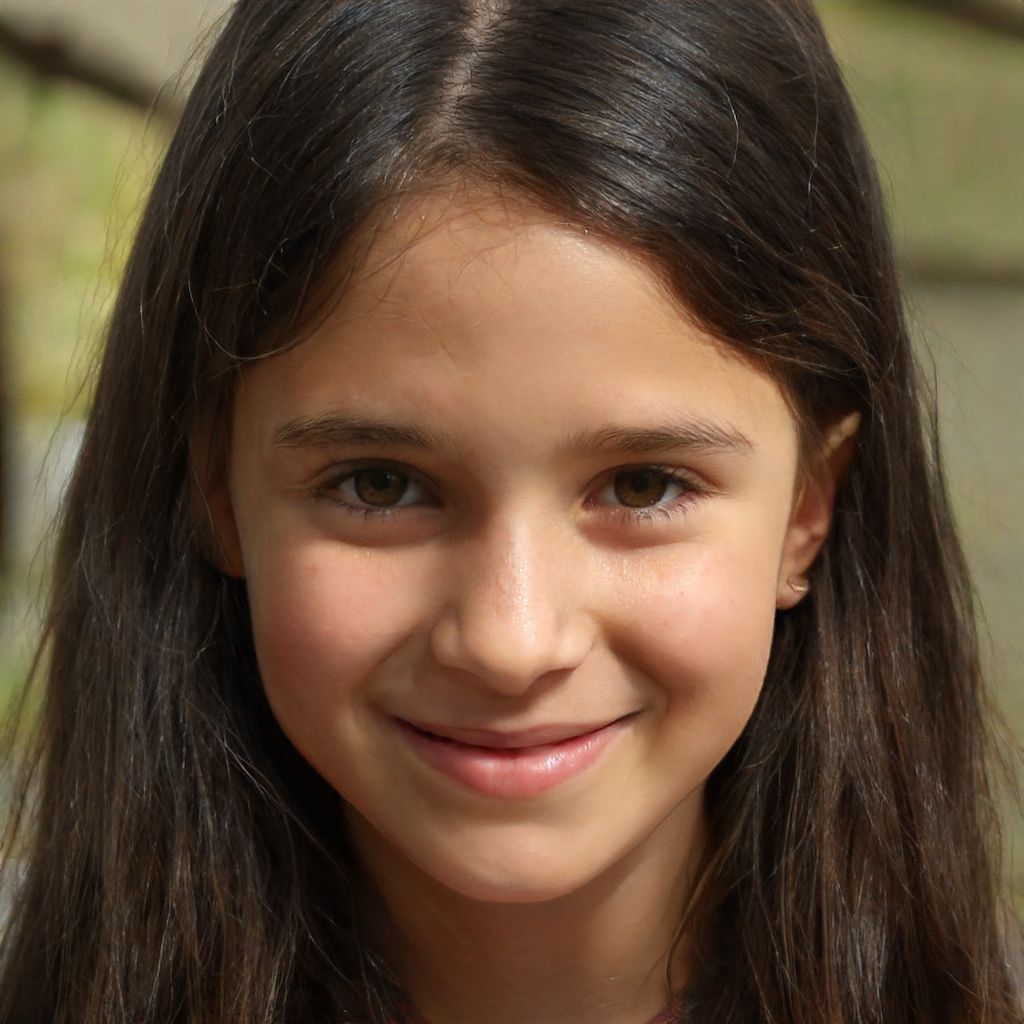
Gender: Female